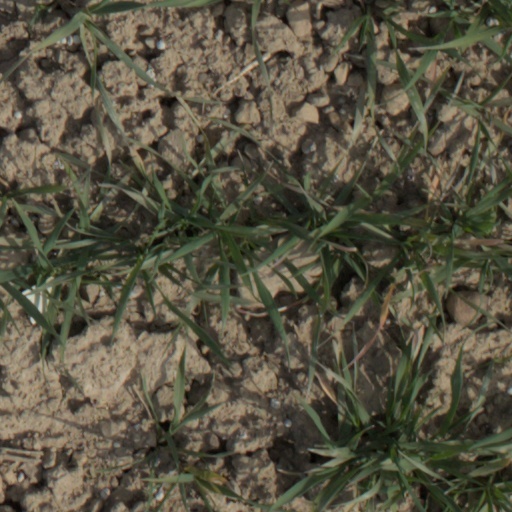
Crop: wheat